Bhil

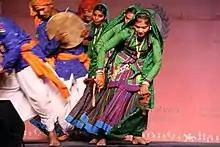
A performance by Bhil dancers in Delhi

The traditional dresses of men are the Pagri, Angarkha, Dhoti and Gamchha. Traditionally women wear Sari and Ghagra Choli.